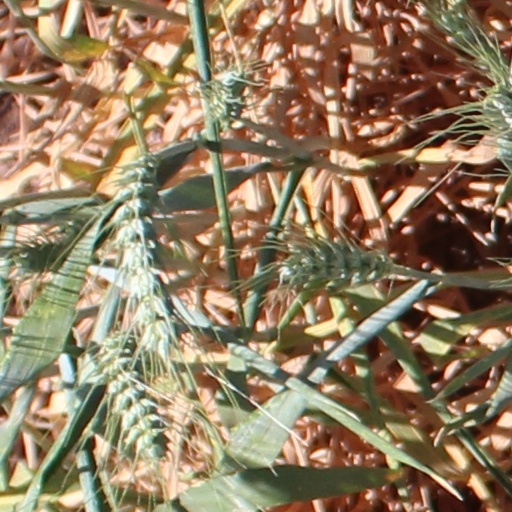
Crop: wheat